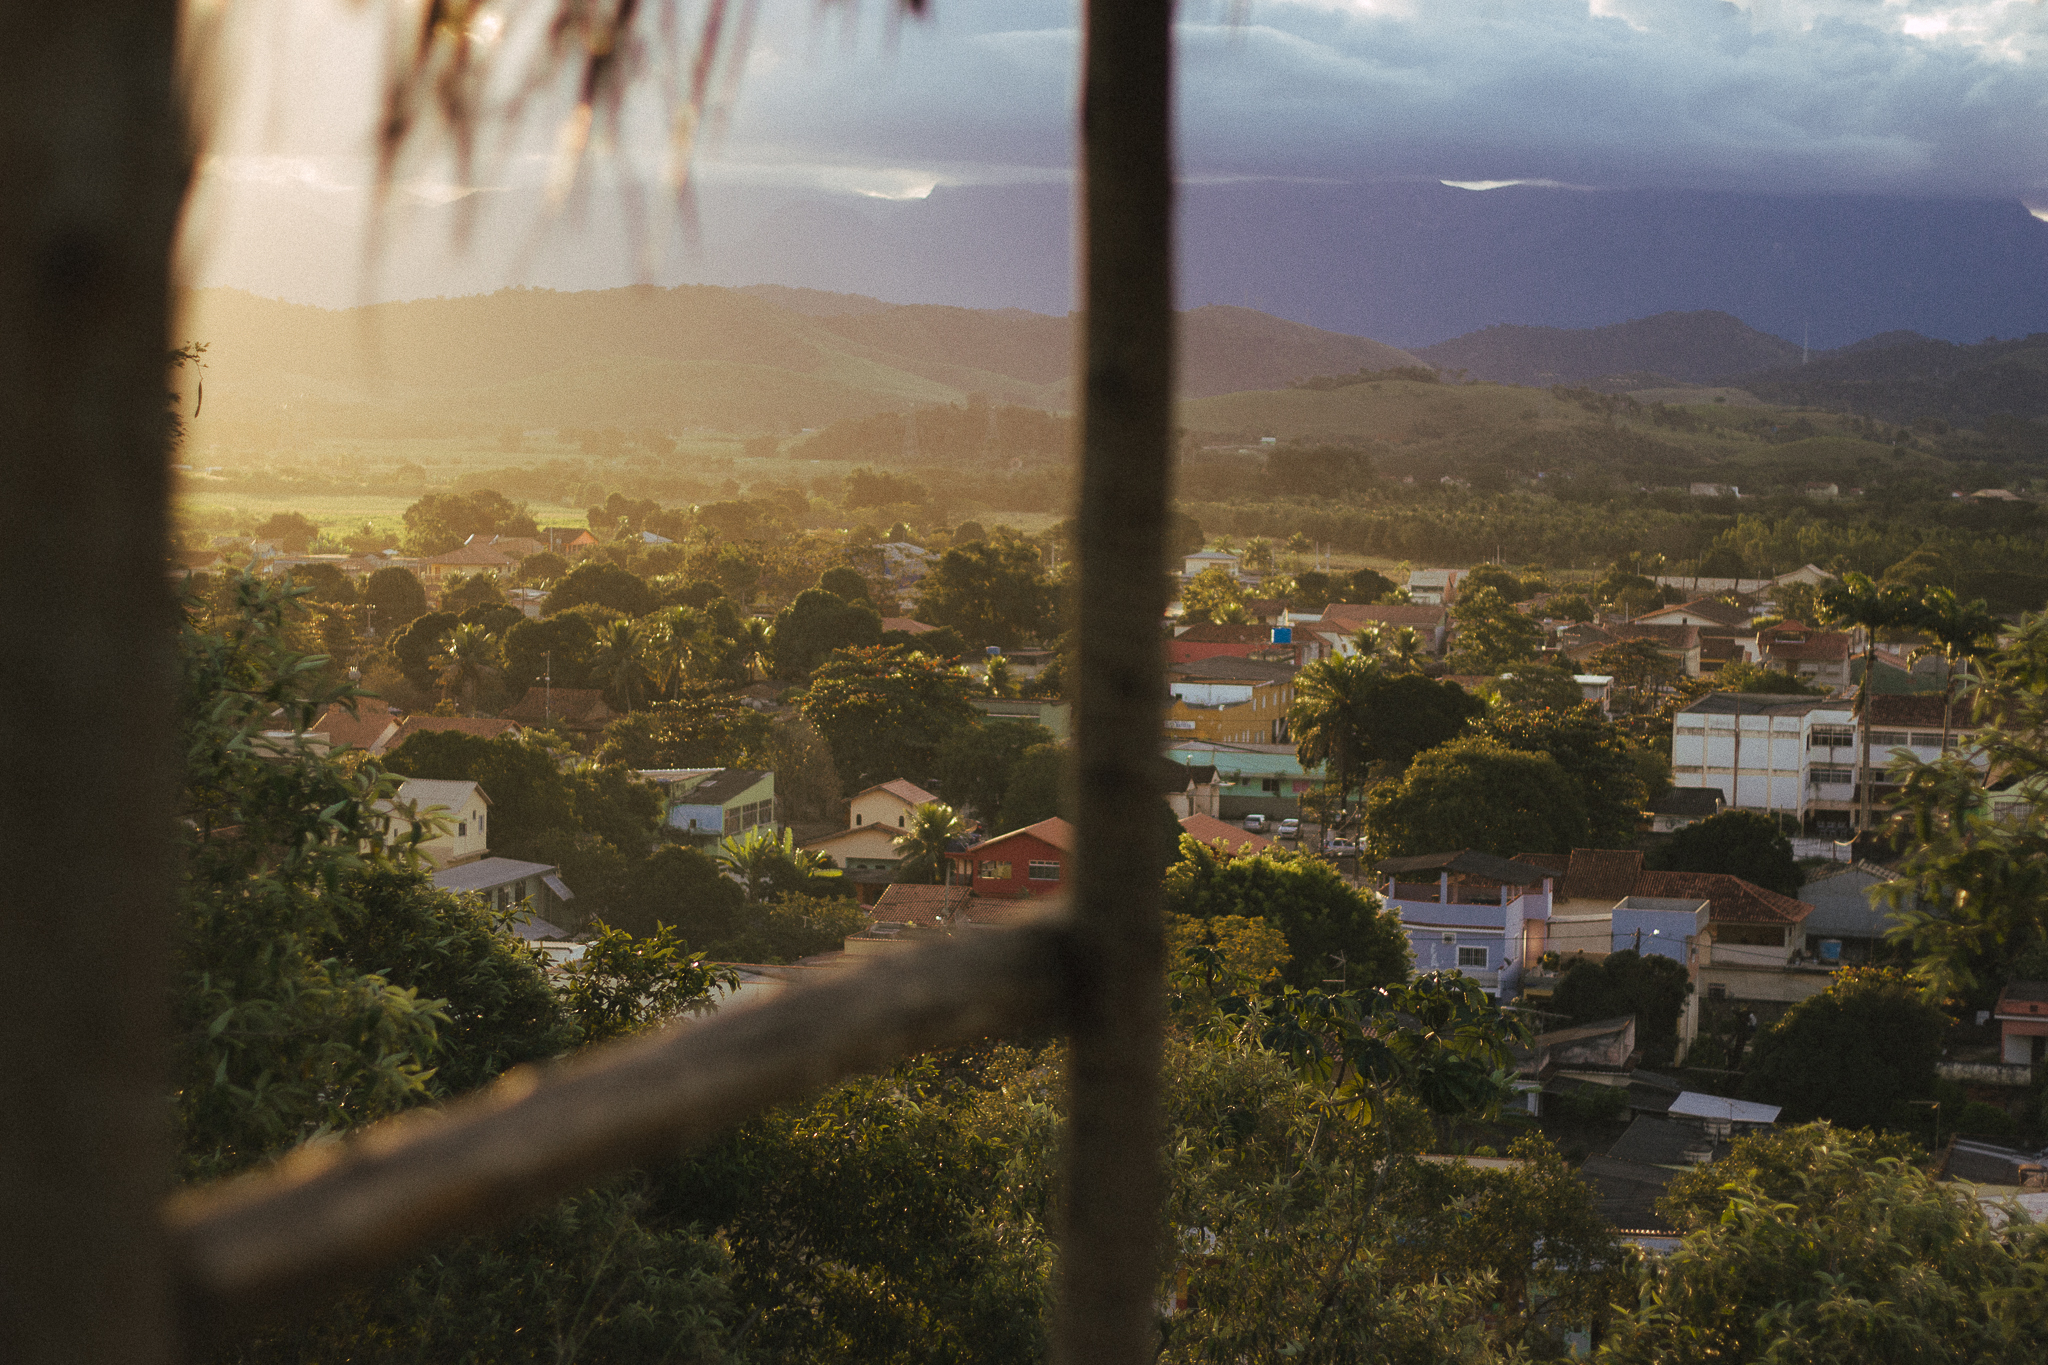
nature, sky, mountainous landforms, tree, plant, morning, mountain, hill, city, sunlight, residential area, village, cloud, landscape, house, evening, suburb, window